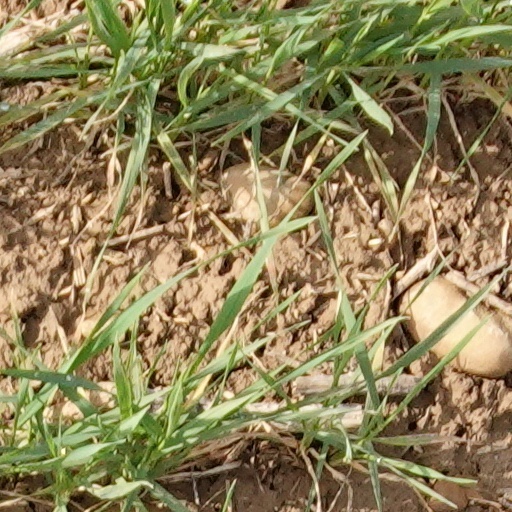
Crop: wheat